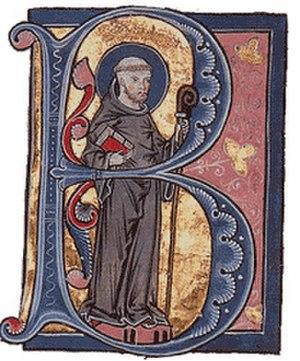
Bernard de Clairvaux.
Leopold Janauschek est un moine cistercien de Heiligenkreuz et historien autrichien, spécialiste de l’ordre cistercien.
Les Lingons sont une population protohistorique ayant constitué l'un des plus anciens peuples gaulois, l'ethnogenèse du peuple Lingon participant en outre du développement socioculturel protohistorique de l'Arc alpin.
La renaissance du XIIᵉ siècle est une période majeure de renouveau du monde culturel au Moyen Âge, mise en évidence par les travaux des historiens Charles H. Haskins, Jacques Le Goff ou encore Jacques Verger.
Autorité spirituelle et pouvoir temporel est un essai de René Guénon paru en 1929. Il y explique sa vision des relations entre l'autorité spirituelle, représentée par la papauté en Occident, et la politique. Ce livre est publié à la suite des tensions entre l'Action française et l'Église catholique. Guénon prend position pour cette dernière et écrit que toutes les déviations, en particulier celle menant au monde moderne, prennent leur origine dans la révolte des guerriers contre l'autorité spirituelle des prêtres.
Bernard de Fontaine, abbé de Clairvaux, né en 1090 à Fontaine-lès-Dijon et mort le 20 août 1153 à l'abbaye de Clairvaux, est un moine bourguignon, réformateur de la vie religieuse catholique.
L'abbaye de Balerne est une abbaye cistercienne du Jura disparue à la Révolution.
Benoît de Nursie, né vers 480 à Nursie en Ombrie, mort en 547 dans le monastère du Mont-Cassin ; en latin Benedictus de Nursia, saint Benoît pour les catholiques et les orthodoxes, est le fondateur de l'ordre des Bénédictins et a largement inspiré le monachisme occidental ultérieur.
La collégiale Notre-Dame est l'église de Montréal en Bourgogne, construite au XIIᵉ siècle par les Anséric, seigneurs de Montréal.
La rue de Braque est une rue de Paris située en plein cœur du quartier du Marais dans le 3ᵉ arrondissement.
L’abbaye Notre-Dame de Cîteaux est l'abbaye fondatrice de l'ordre de Cîteaux. Elle est située sur le territoire de la commune de Saint-Nicolas-lès-Cîteaux, canton de Nuits-Saint-Georges, dans le département de la Côte-d'Or, en Bourgogne-Franche-Comté. Sa construction est de style gothique et d'architecture classique du XIᵉ siècle.
L’ordre du Temple est un ordre religieux et militaire issu de la chevalerie chrétienne du Moyen Âge, dont les membres sont appelés les Templiers.
Henri Murdac, est abbé de Vauclair, abbé de Fountains puis archevêque d'York.